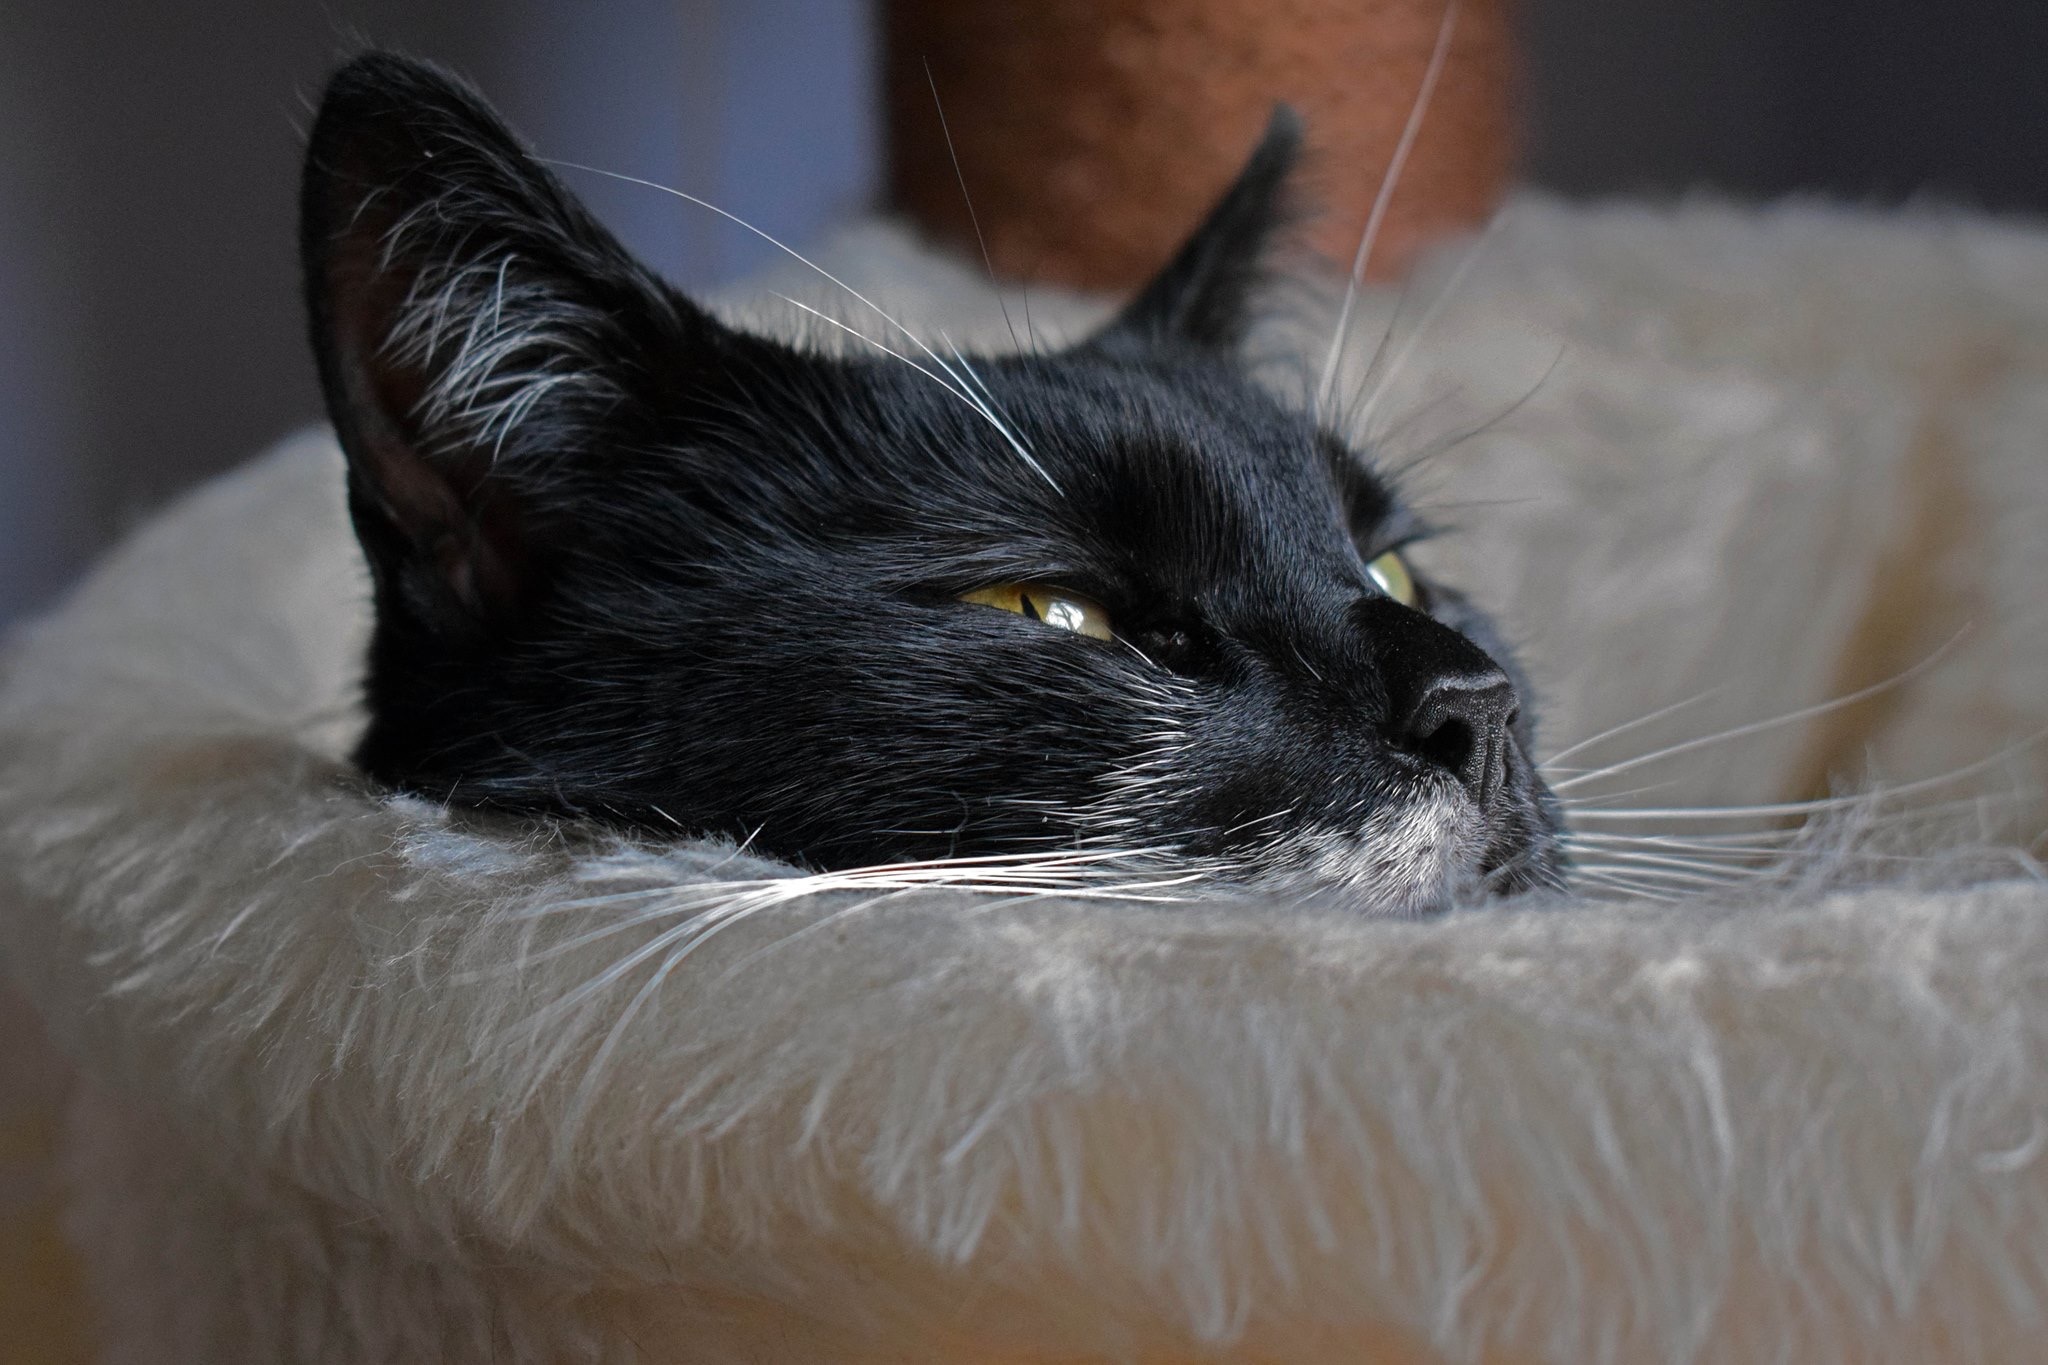
pet, fur, cat, black cat, black, fauna, claw, whiskers, snout, eye, black and white cat, small to medium sized cats, cat like mammal, carnivoran, domestic short haired cat